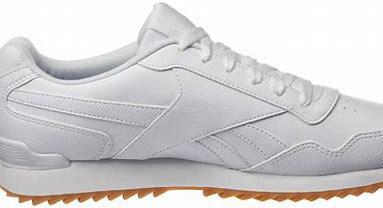
Brand: Reebok
Model: Royal Glide Ripple